Cannabis in New York

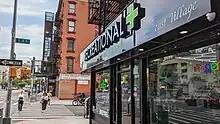
Cannabis dispensary in East Village, New York City

Aside from driving under the influence, the NYPD no longer lists any other crime related to marijuana.